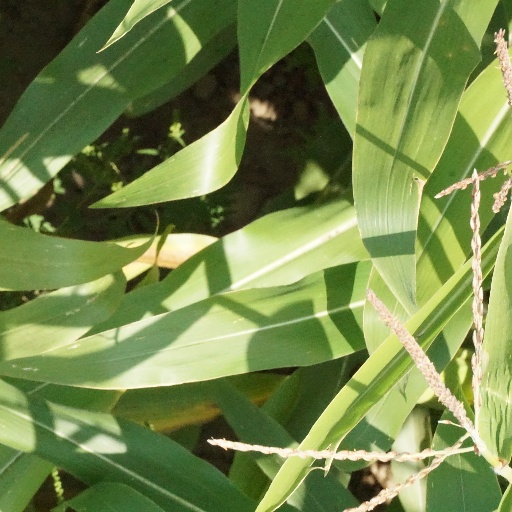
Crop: maize; corn